Castle of Monção

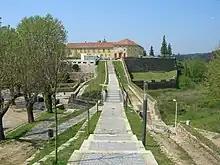
Castle of Monção

The Castle of Monção is a medieval castle in the civil parish of Monção e Troviscoso, municipality of Monção, the Portuguese district of Viana do Castelo.